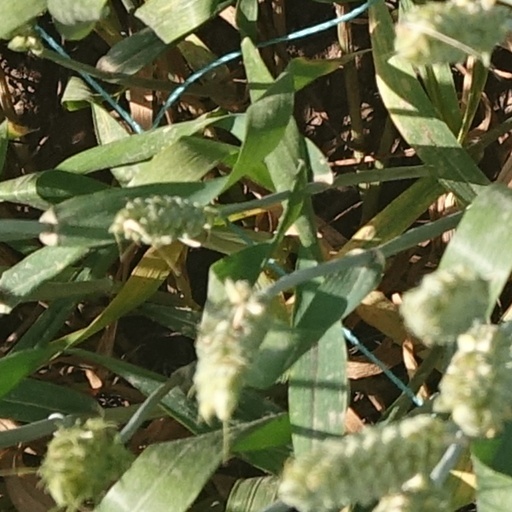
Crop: wheat